Shahed 149 Gaza

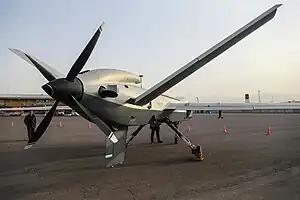
Rear view of a Shahed 149 Gaza

The Shahed 149 Gaza ( or ), is an Iranian unmanned combat aerial vehicle (UCAV) operated by the Iranian Revolutionary Guard. It was unveiled on 21 May 2021 and named after the Gaza Strip in honor of the Palestinians' struggle against Israel amid the 2021 Israel–Palestine crisis. It was delivered to the IRGC Aerospace Force in 2022.